Hatago

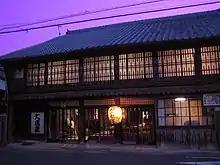
Akasaka-juku's "Ōhashi-ya"

Because many post stations along the Tōkaidō, Nakasendō and other historical routes have been either preserved or rebuilt, there are many traditional "hatago" still in existence today. While some have only been preserved as public buildings and museums, others have continued to operate for the past few hundred years.